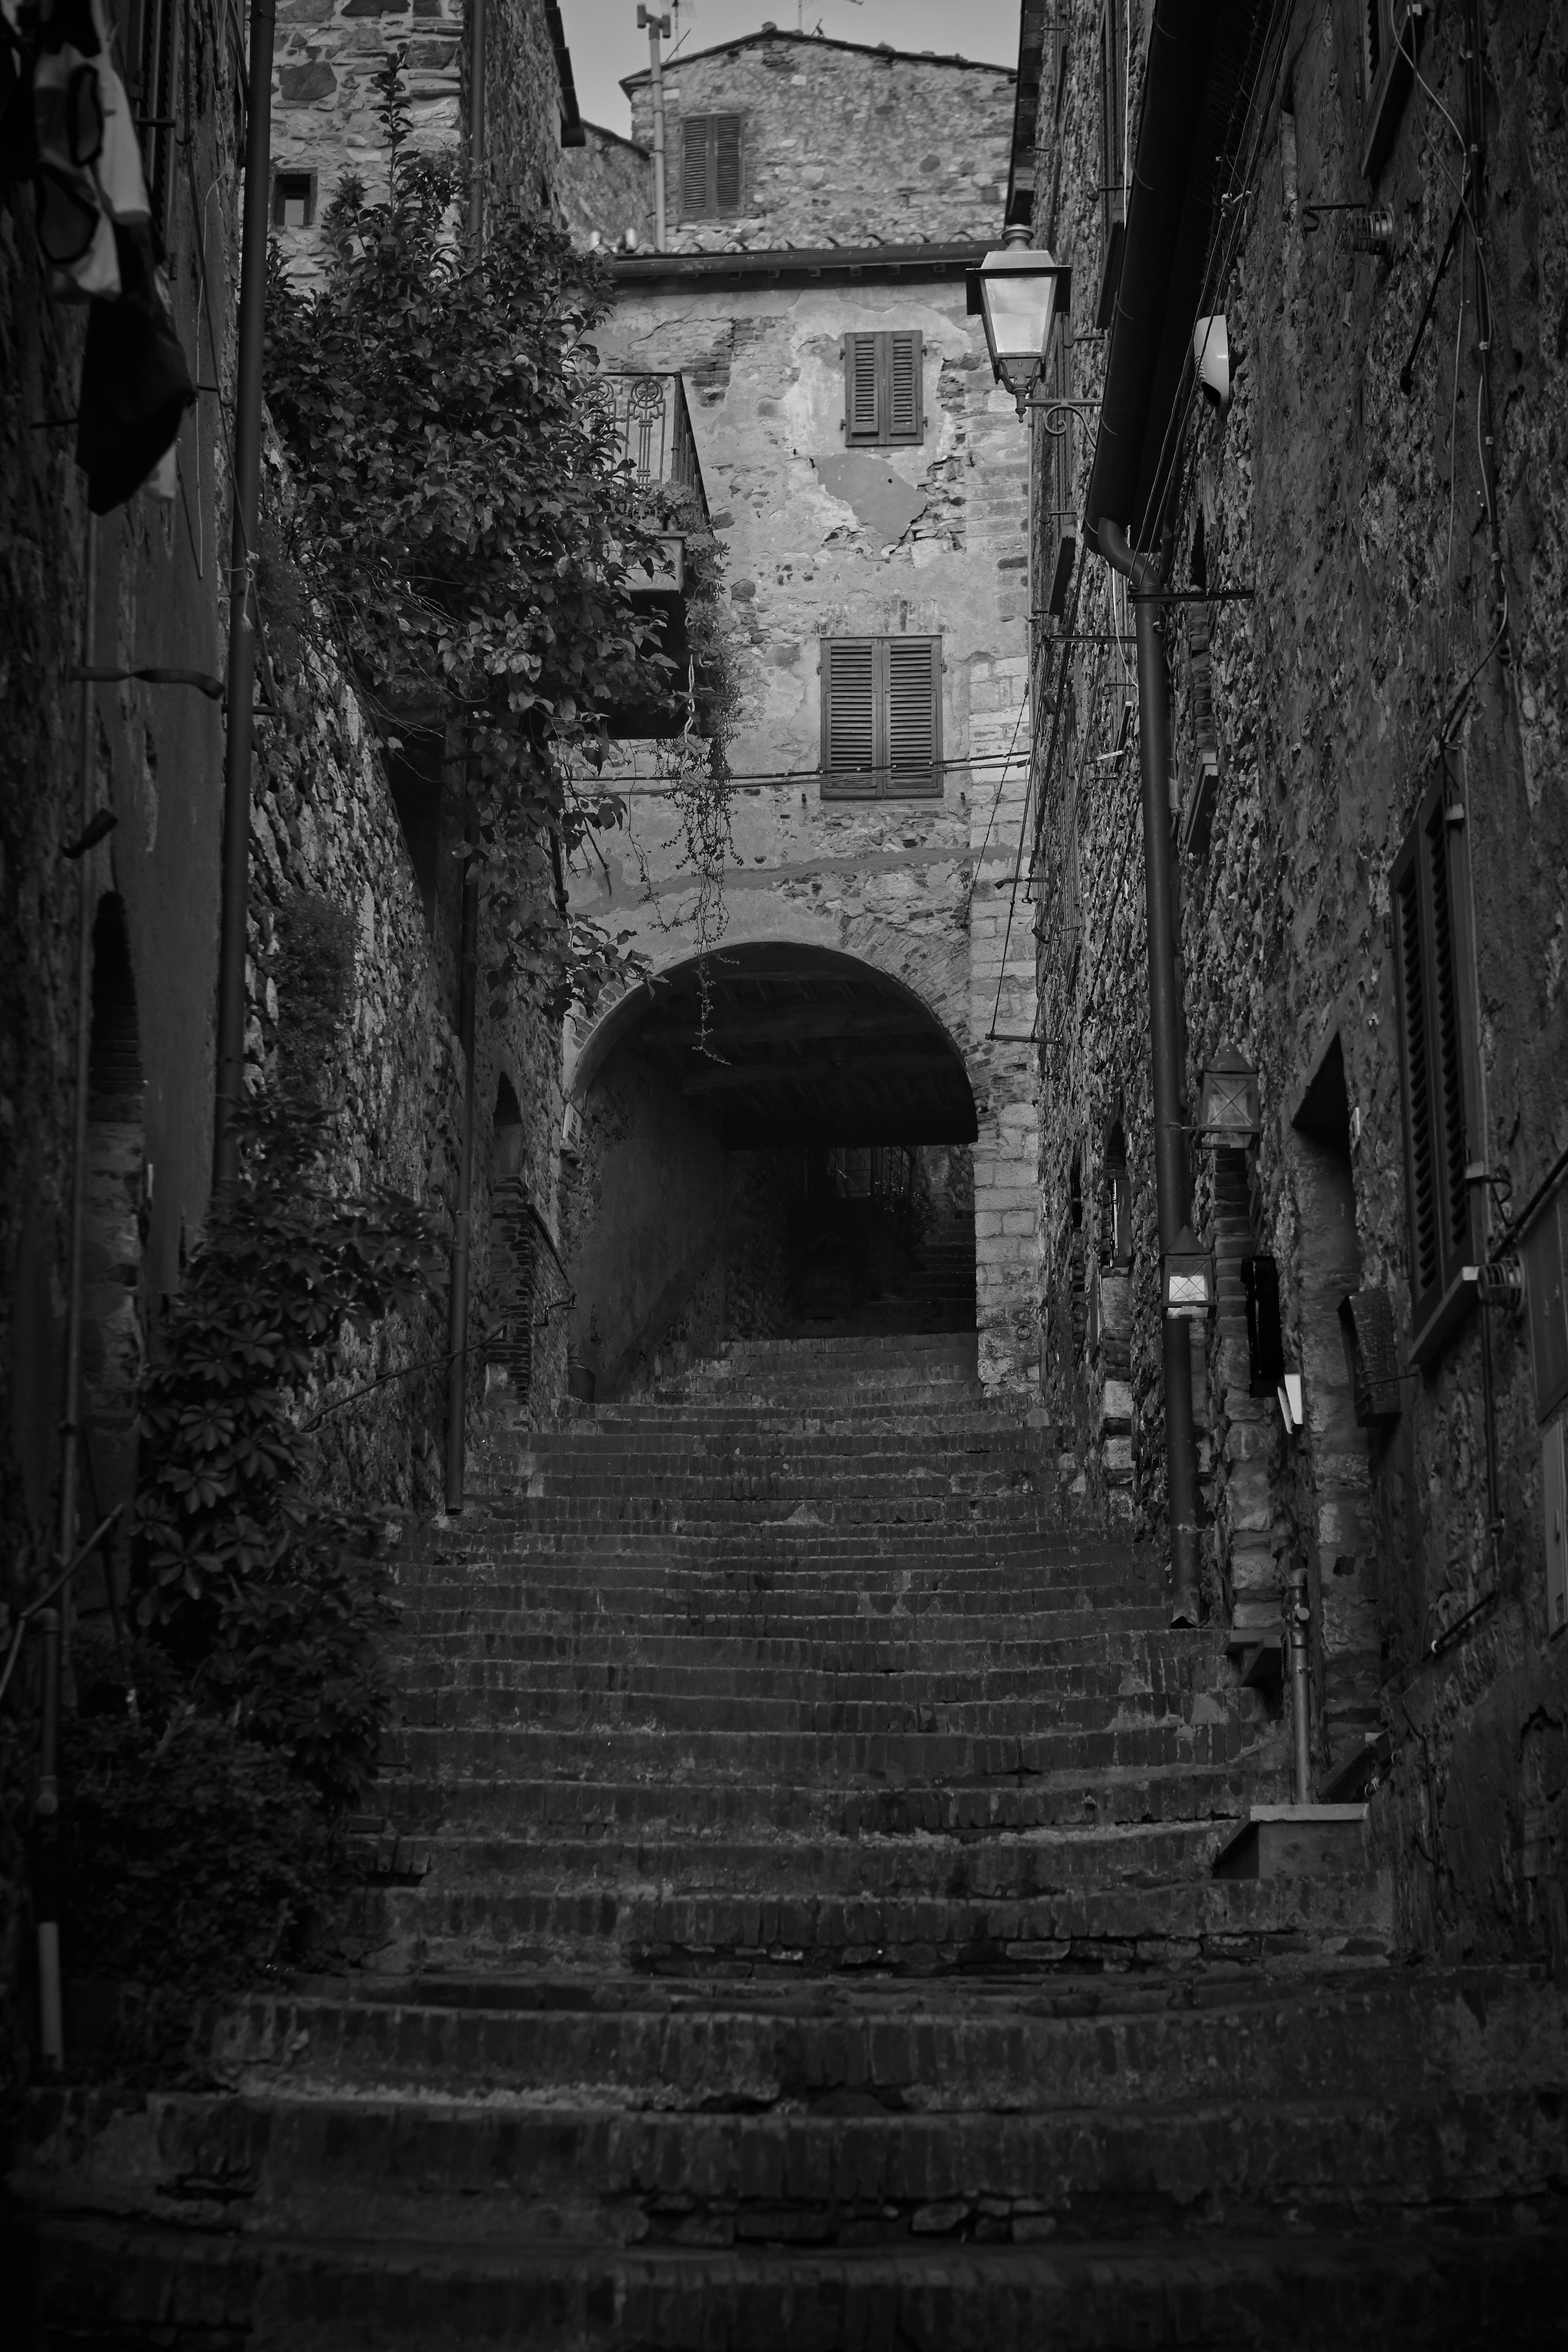
black and white, road, white, street, photography, alley, darkness, black, monochrome, infrastructure, monochrome photography, film noir